Xavier Johnson (basketball)

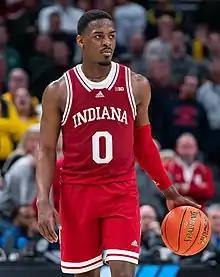
Johnson with Indiana in 2022

Xavier Elijah Johnson (born October 14, 1999) is an American basketball player who last played for the Rip City Remix of the NBA G League. He played college basketball for the Pittsburgh Panthers and for the Indiana Hoosiers.